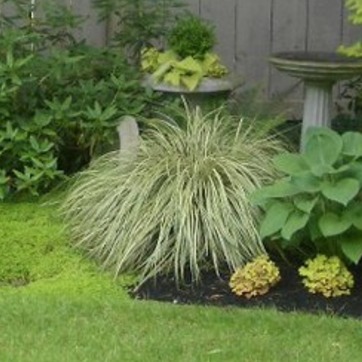
Material: foliage